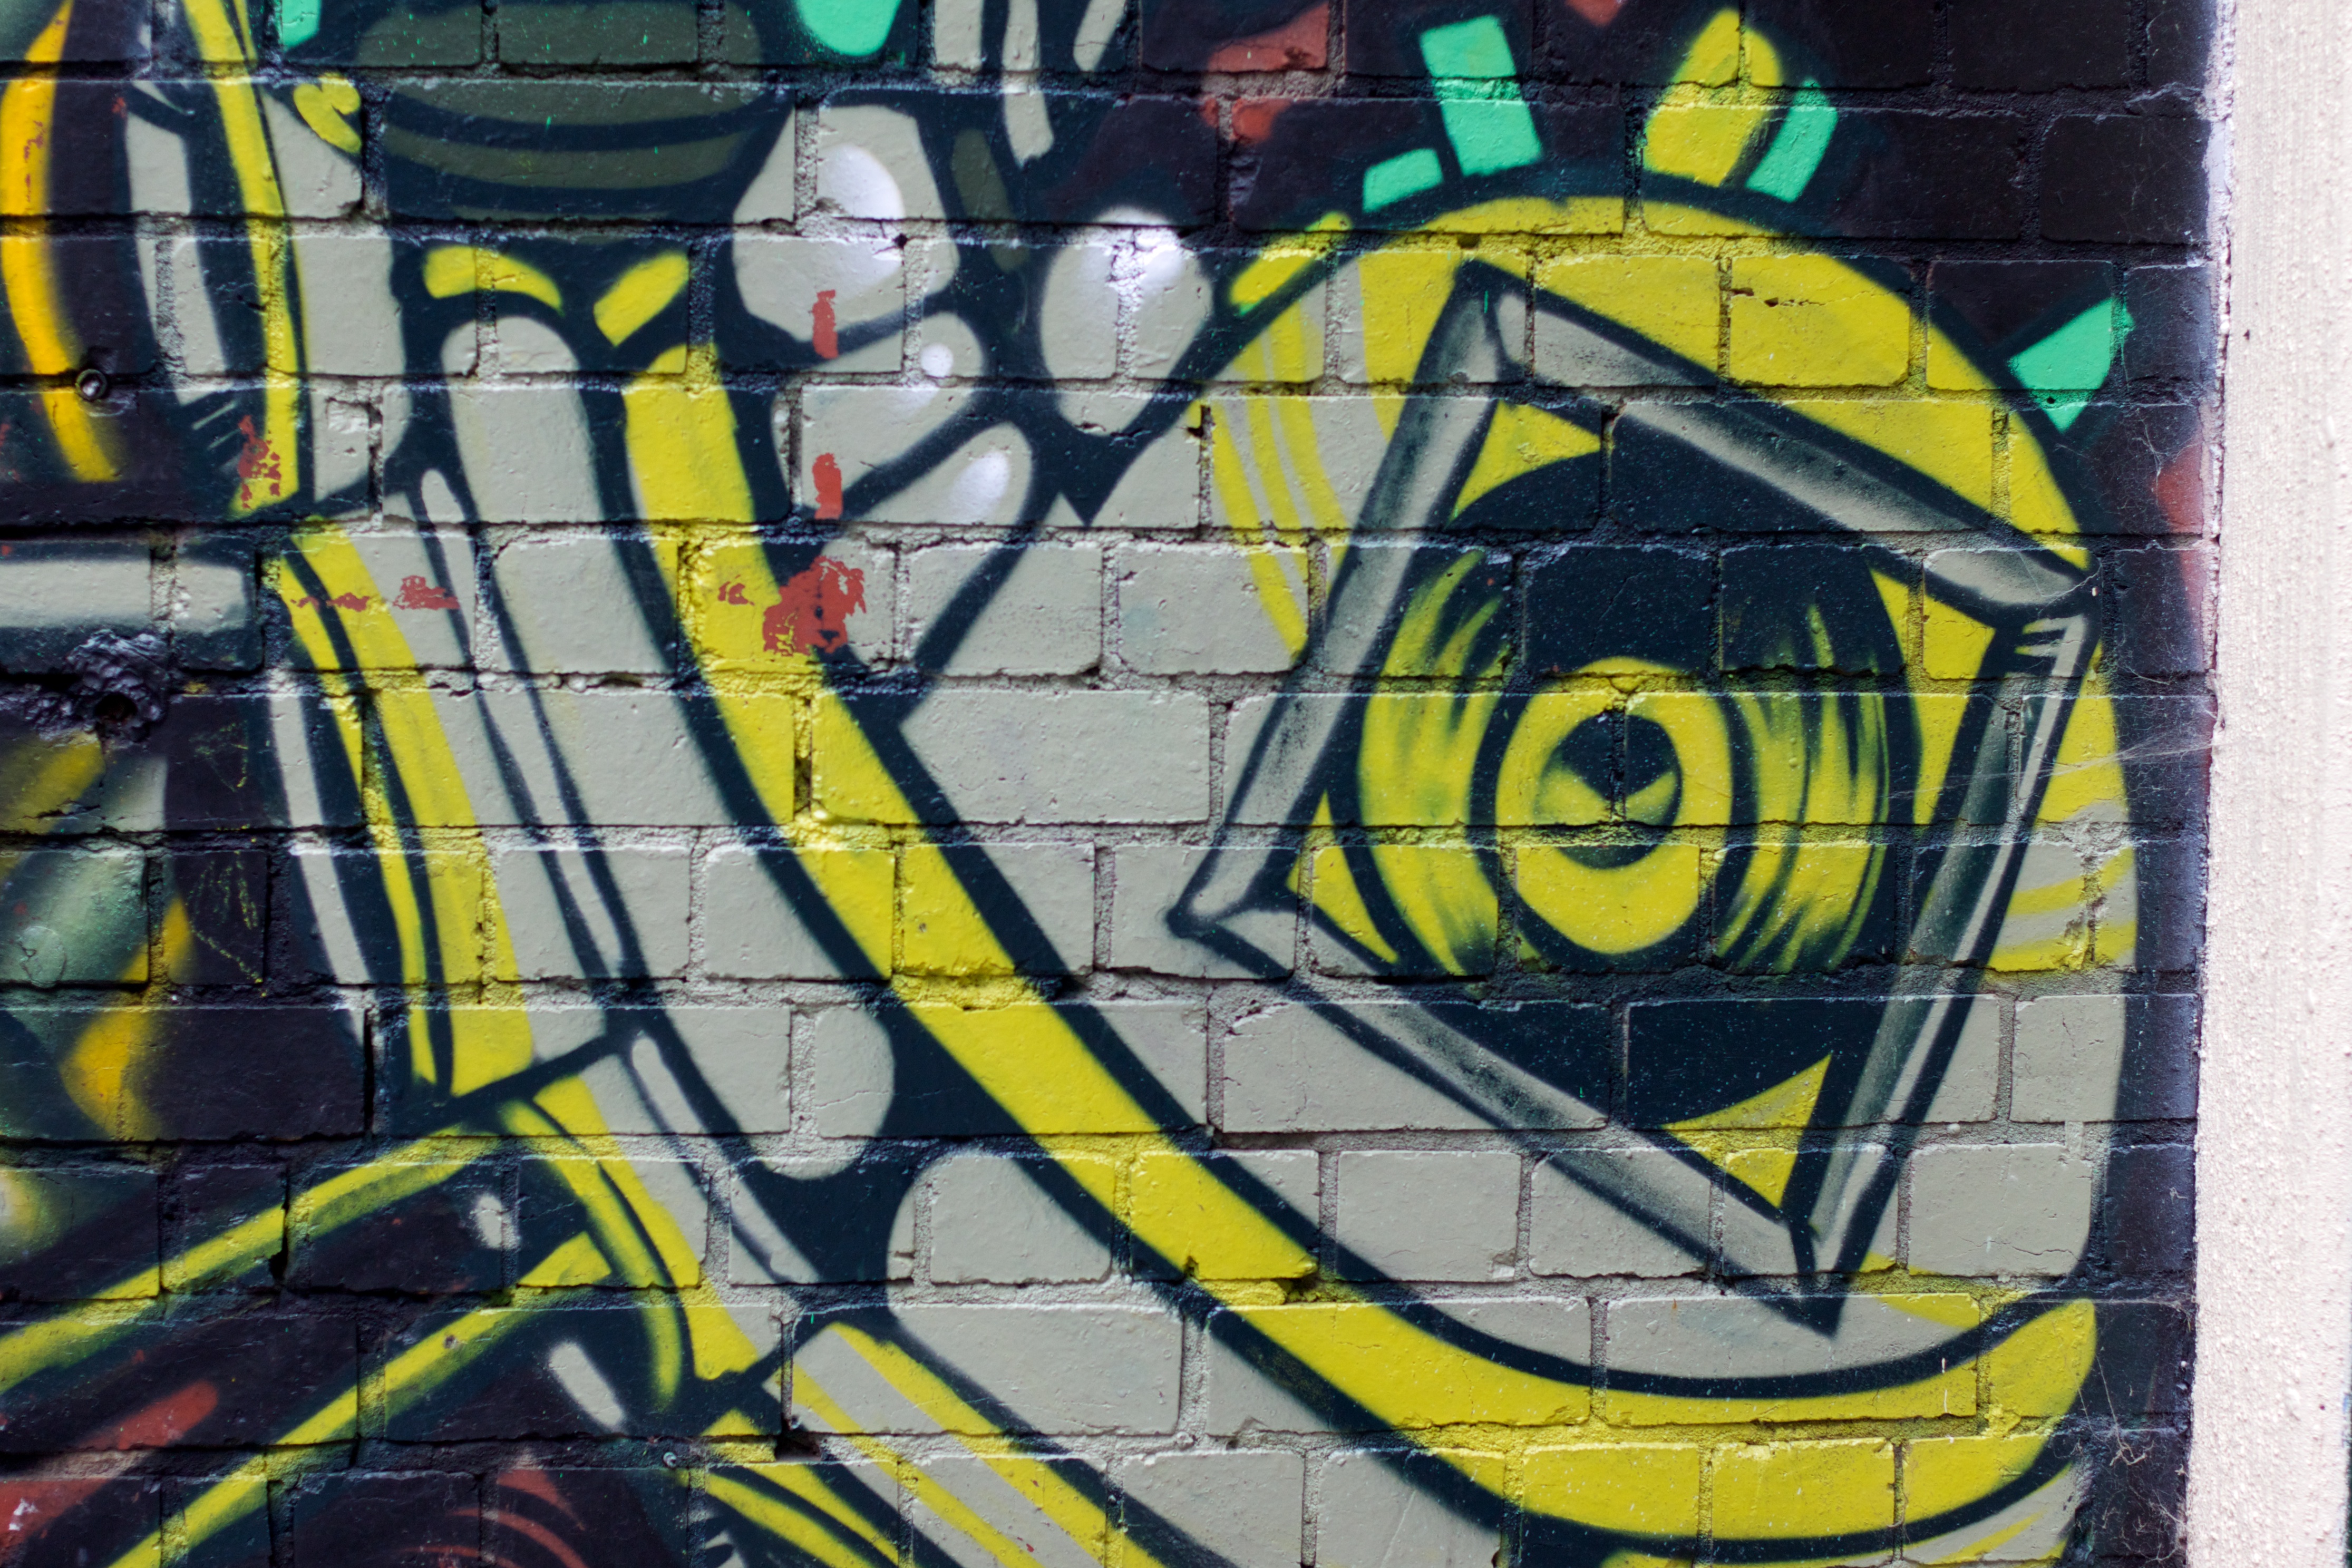
window, glass, graffiti, material, street art, art, auodyssey